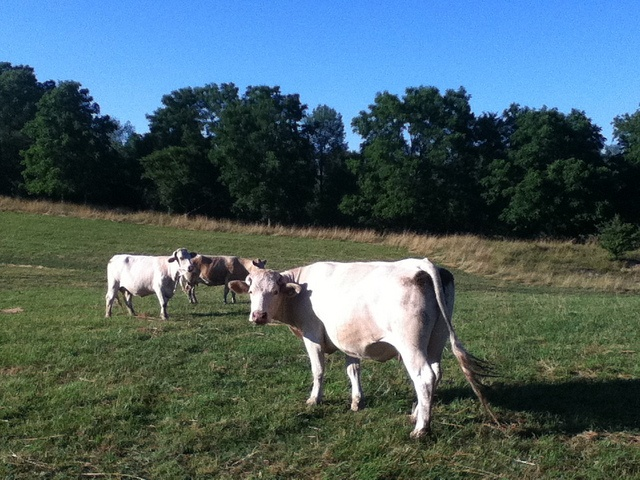
two white cows and a brown and white cow in a field
A group of three cows grazing on the grass.
Cows in pasture staring toward the camera with trees in background.
a group of cows stand in a grass area
A cow looking back as it and others graze on a field.